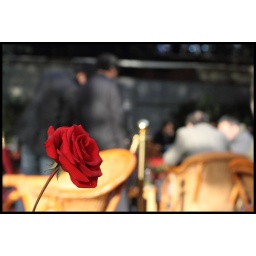
rose in the tea house